Amélie-Julie Candeille

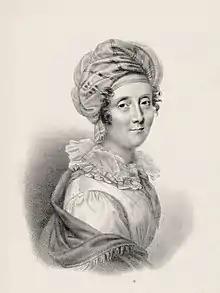
Candeille ca. 1810, engraving by Coeuré after Pierre-Paul Prud'hon

In 1797, the actress Élise Lange, old protégée and friend of Julie Candeille, married the businessman Michel Simons, himself the son of a Belgian coach-builder whom Mlle Candeille had met in Brussels in August 1796, having gone to the Belgian capital to put on her opera "Catherine ou la belle fermière". Michel's father Jean Simons was not unfeeling to Candeille's charms and married her in Brussels on 11 February 1798 – she divorced Laroche and broke a theatre engagement to marry him, thus ending her theatrical career. The new Madame Simons from then on lived in luxury in Brussels and Paris. Like many parvenus of that era, the couple wanted a "petite maison", which they had built at great expense to designs by Bellanger at pointe Bellevue, on the former Mesdames estate. It is said that she wanted to join her husband in his business activities and that she won him the commission to build Napoleon's carriage for his coronation via her friend Josephine (whom she had got to know in the salons) In 1803, Candeille and her former friend Mme Lejay, who had become comtesse de Pontécoulant, were in charge of Brussels' welcome for Napoleon and his wife.